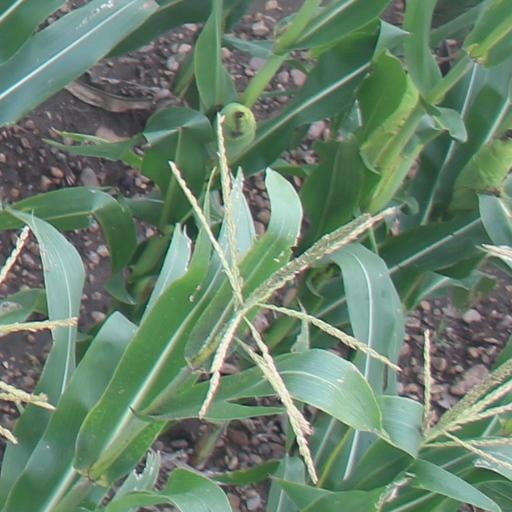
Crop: maize; corn